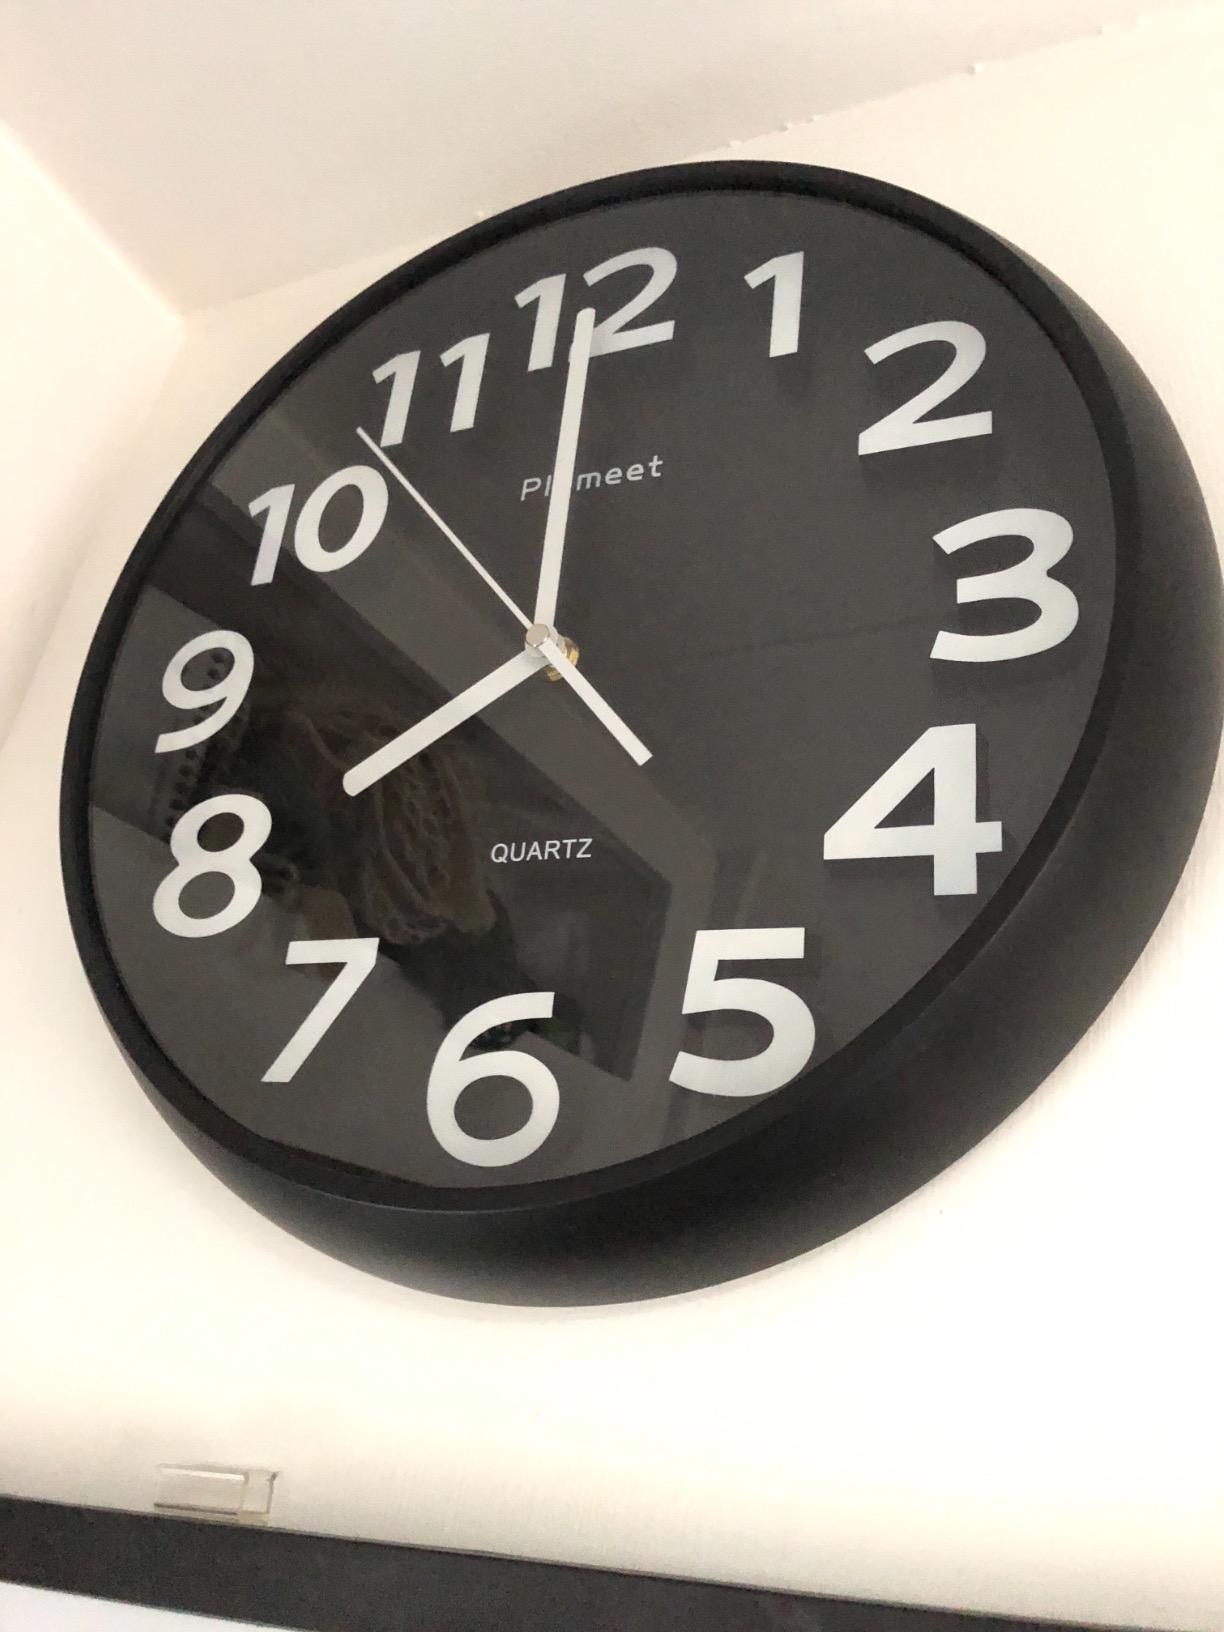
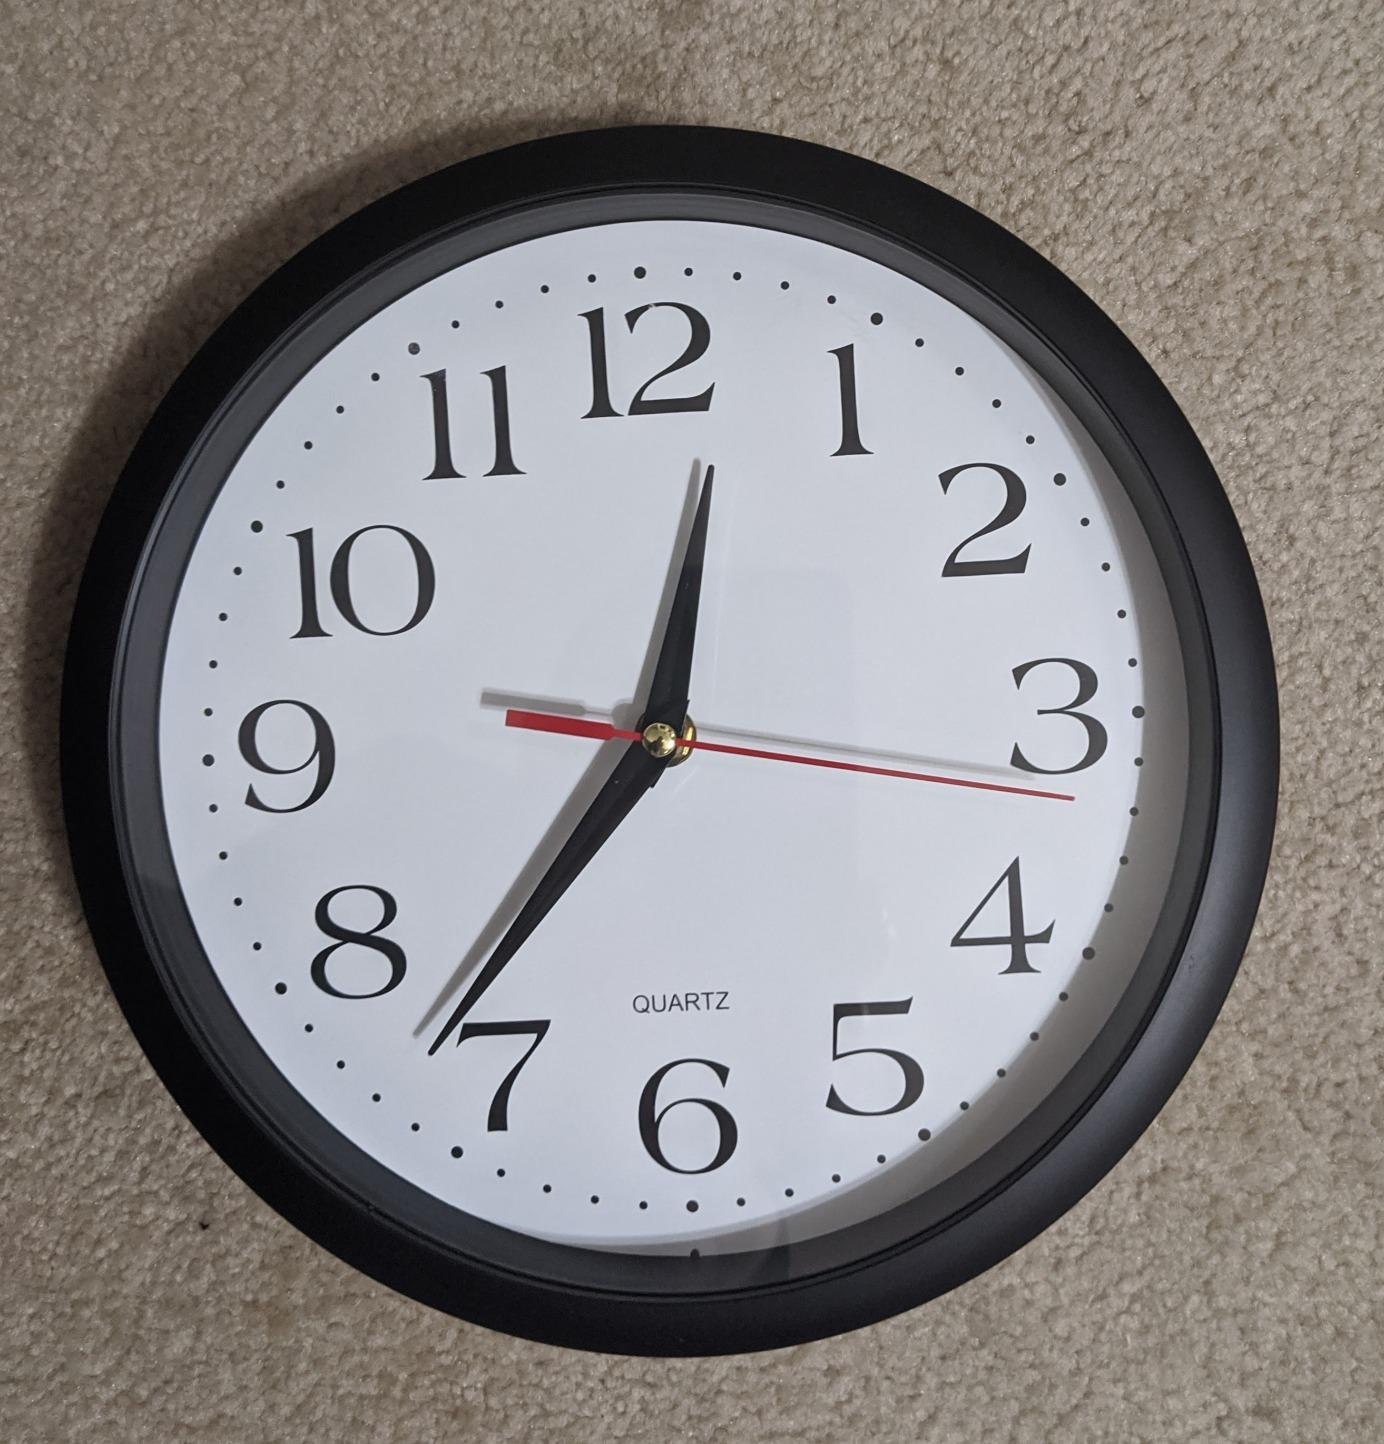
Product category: clock
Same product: no